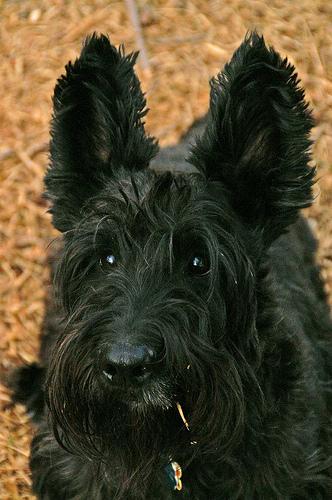
Breed: scottish terrier